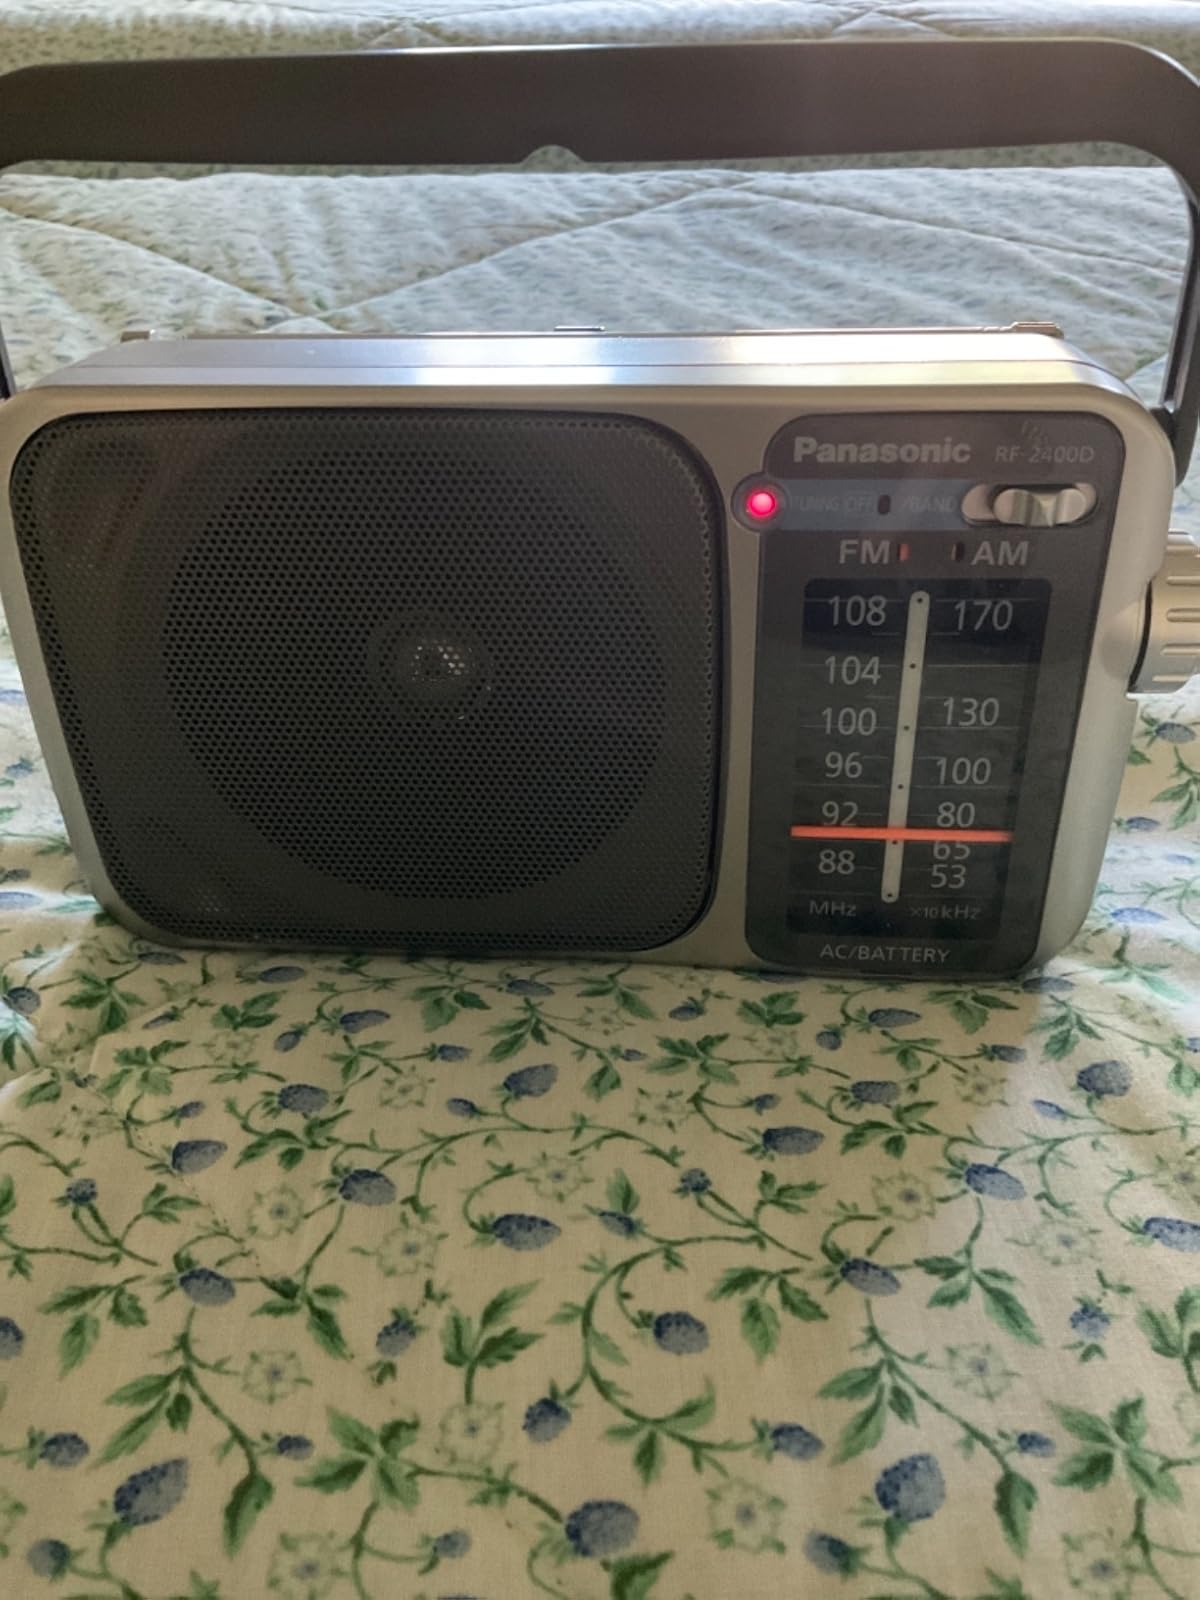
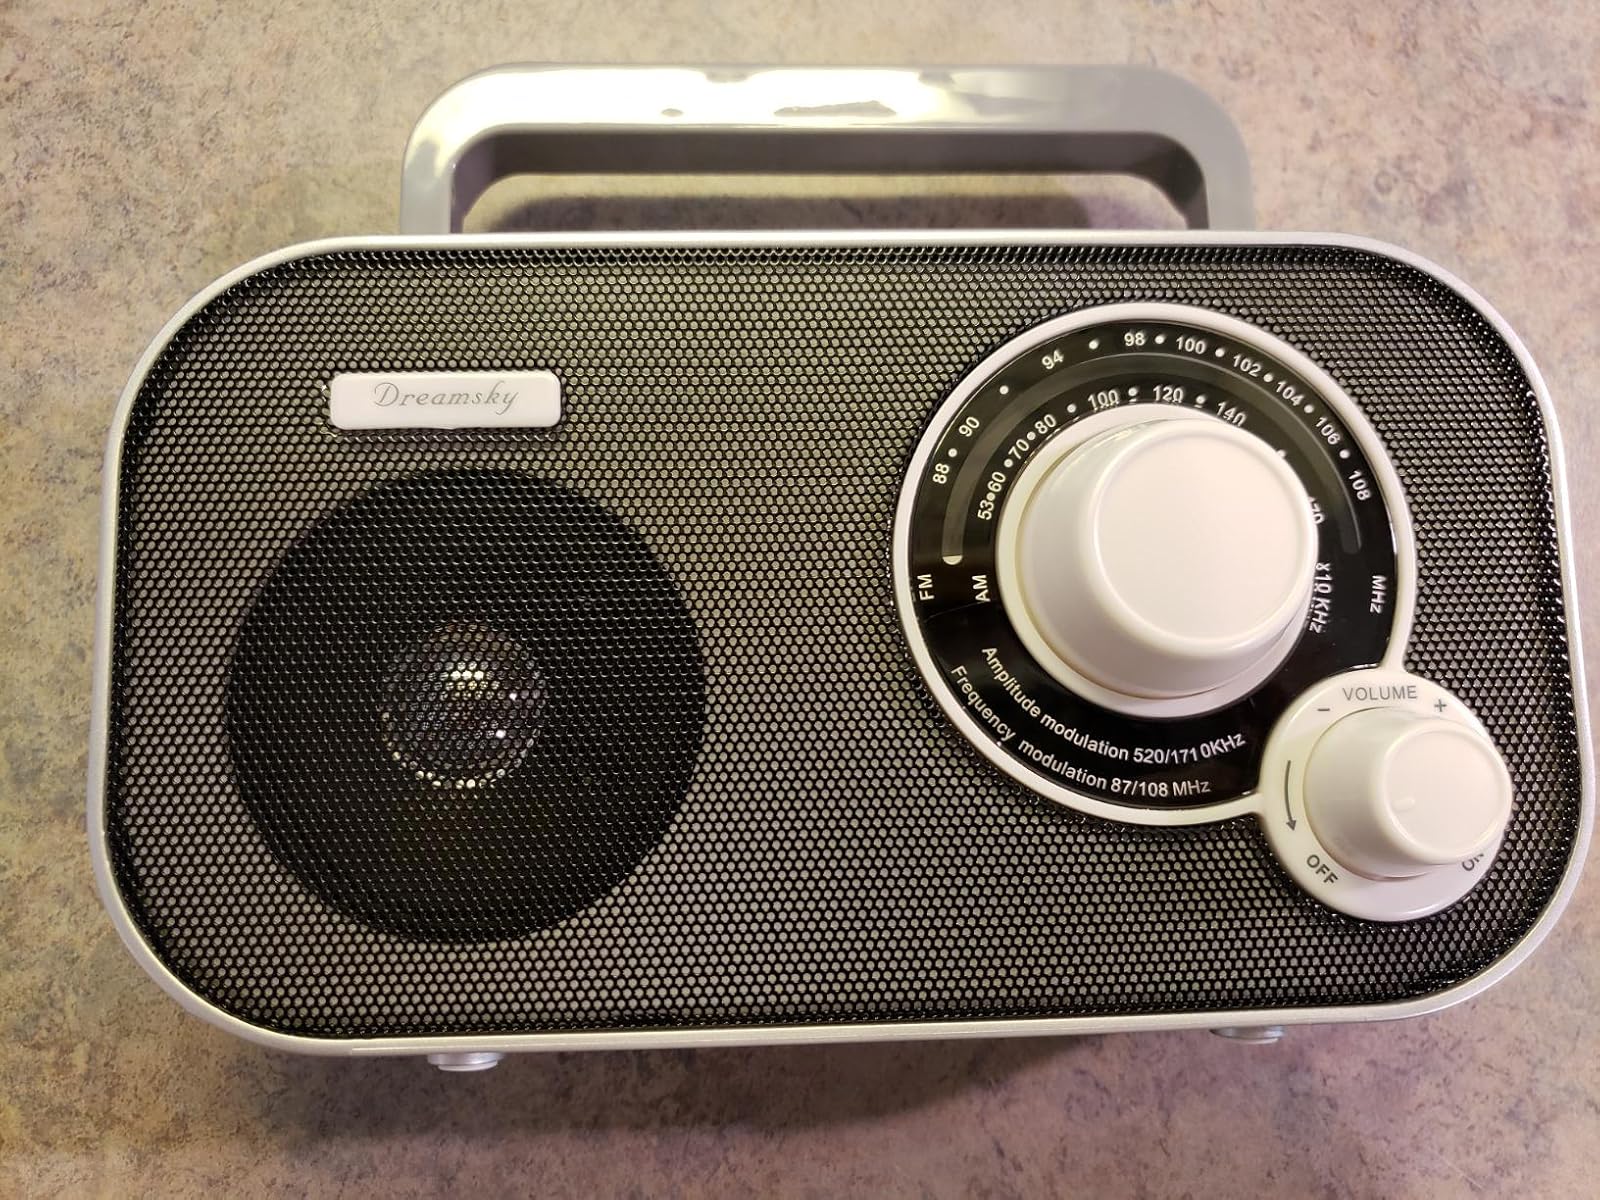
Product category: radio
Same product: no